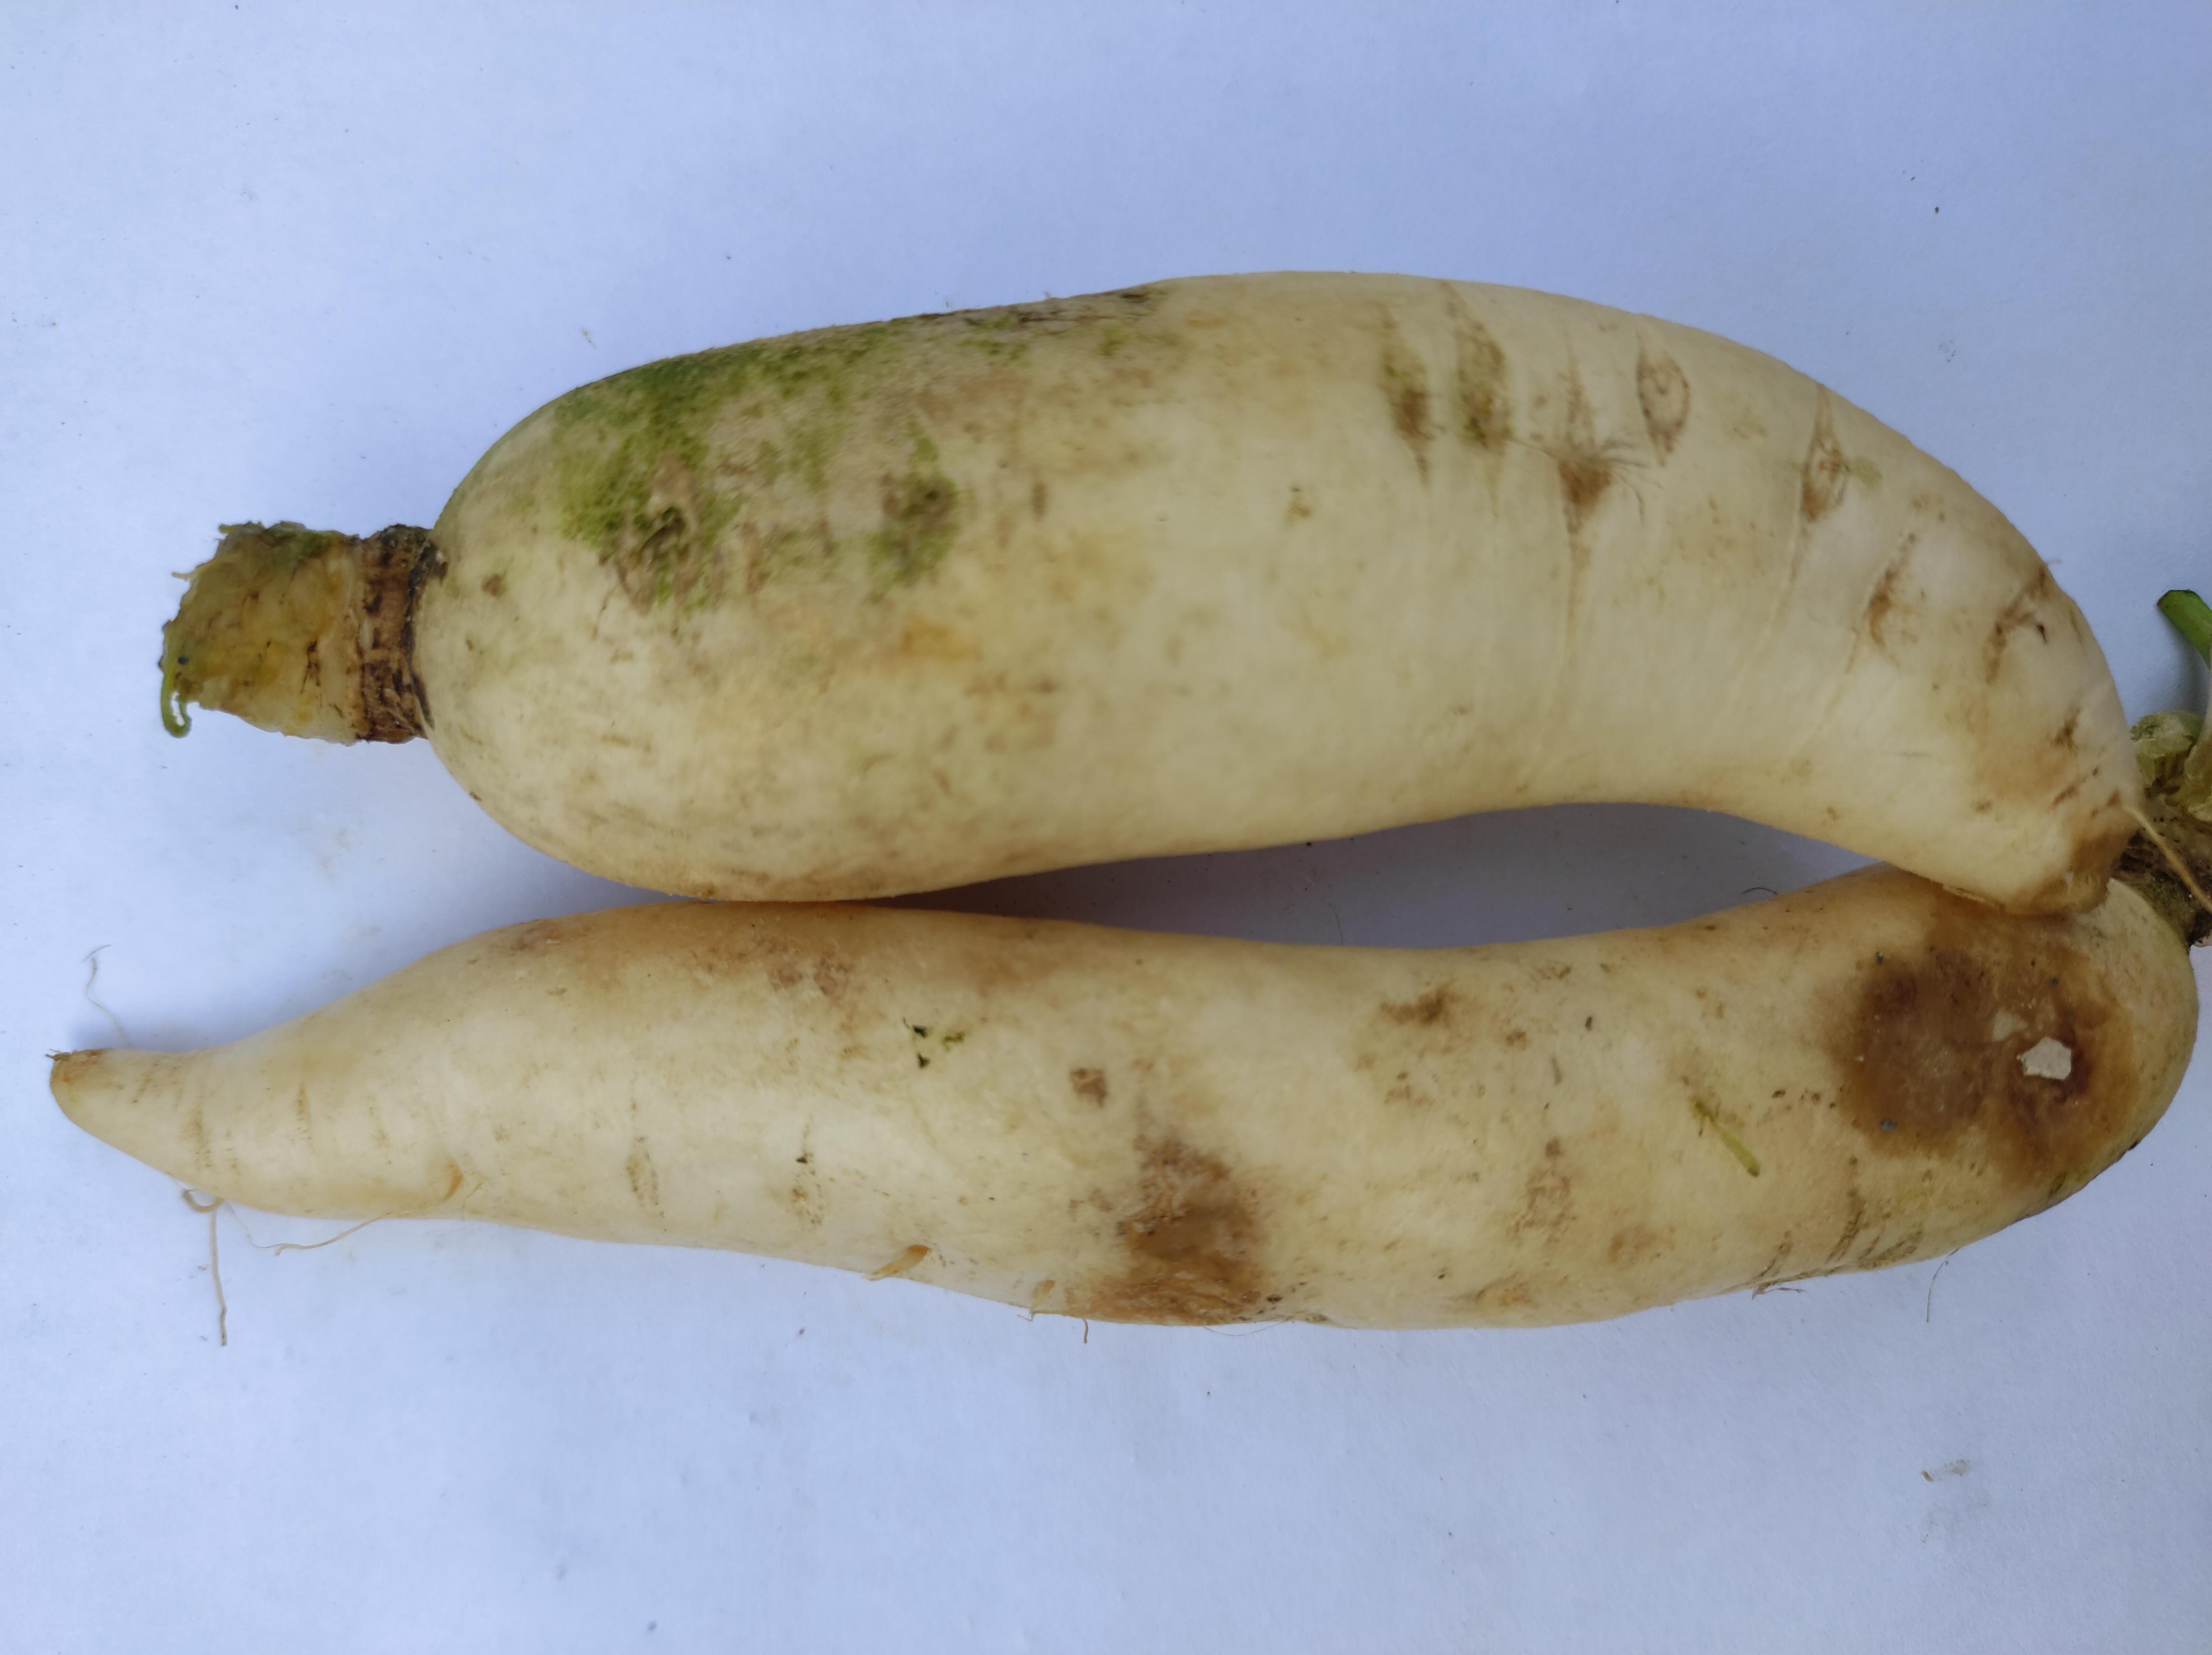
Label: Radish